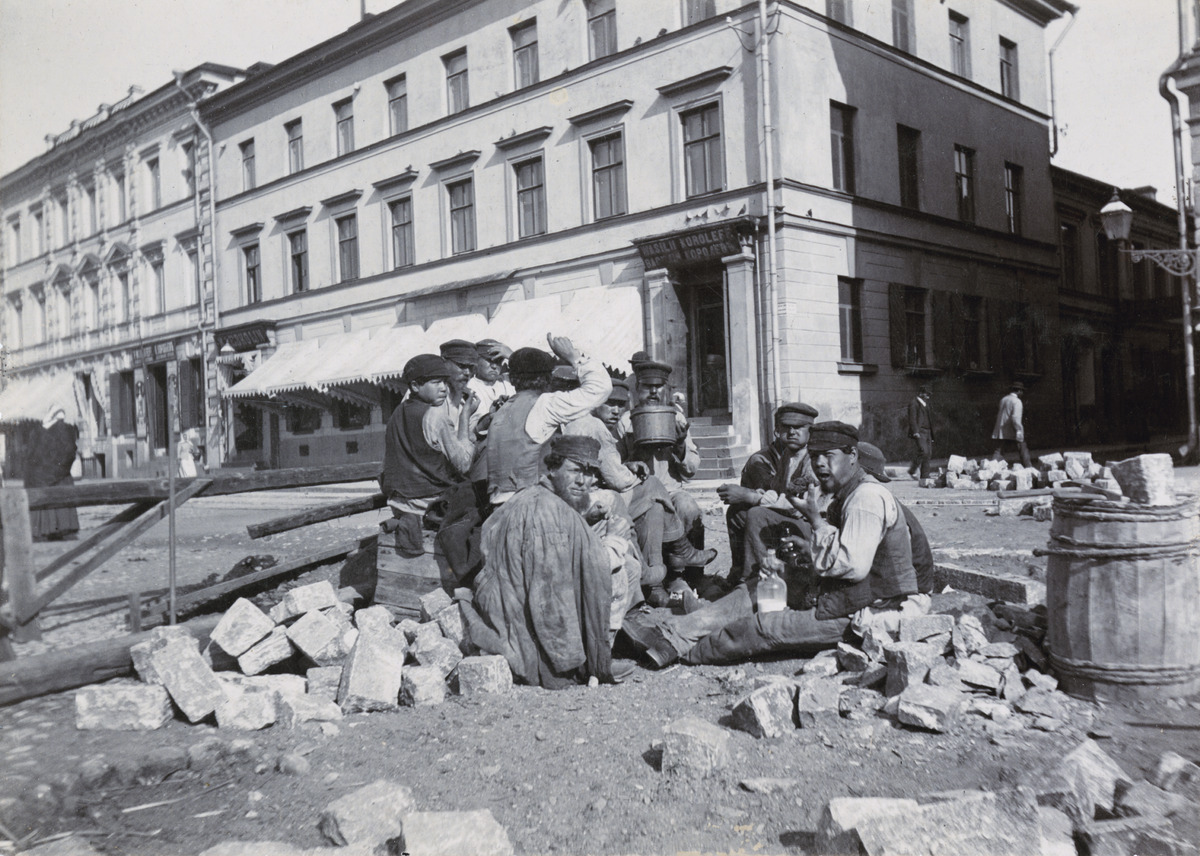
Venäläisiä kadunkiveäjiä ruokailutauolla Pohjoisesplanadi 15 :n edustalla, Taustalla Vasili Koroleffin liike
sisällön kuvaus: Venäläisiä kadunkiveäjiä ruokailutauolla Pohjoisesplanadi 15 :n edustalla, Taustalla Vasili Koroleffin liike mustavalkoinen
Ajankohta: kuvausaika 1890 luku
Paikka: Suomi, Uusimaa, Helsinki, Kruununhaka Helsinki, Pohjoisesplanadi 15
Aiheet: katukiveys, venäläiset, vaatteet työvaatteet, miehet, ammatit, työvälineet, päähineet